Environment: real
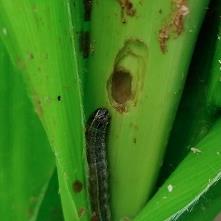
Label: fall_armyworm